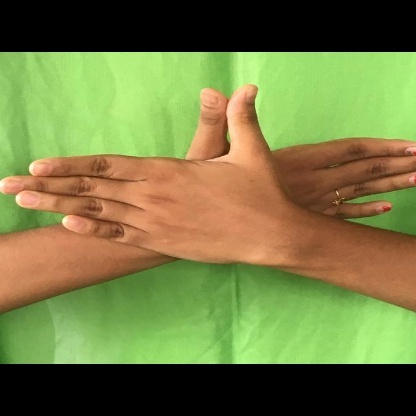
Mudra: Garuda